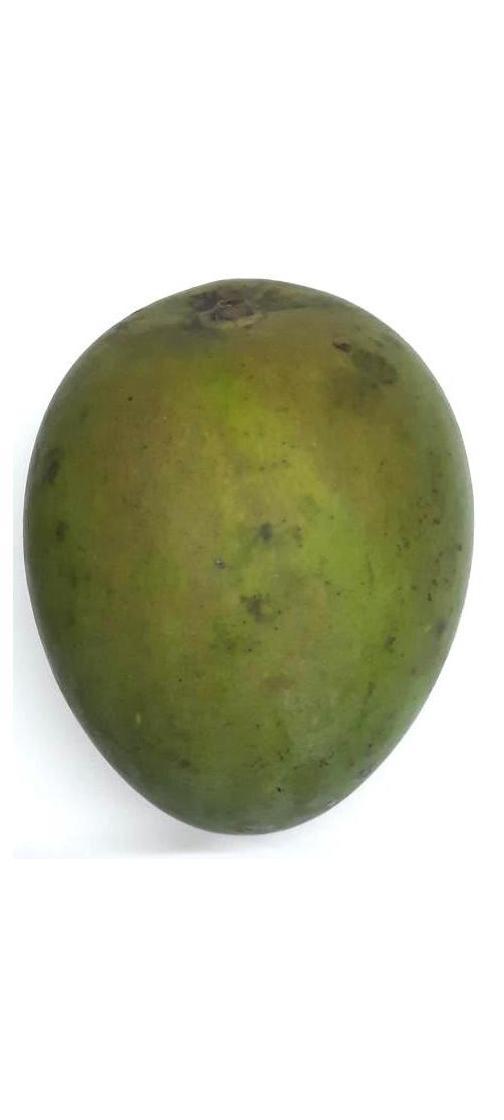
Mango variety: Harivanga